Annilaid

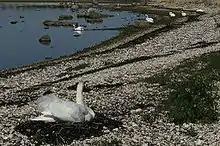
Coast of Annilaid

Annilaid (also Hanilaid, Anõlaid) is an island belonging to the country of Estonia. Administratively, Annilaid is part of the village of Manija, together with the islands of Manilaid and Sorgu.